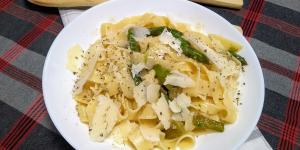
pasta con esparragos